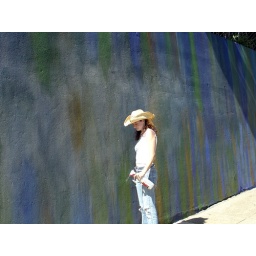
painting mona caron's mural with the watercolor base coat.  i like the whole cowboy hat look.photo by mona caron